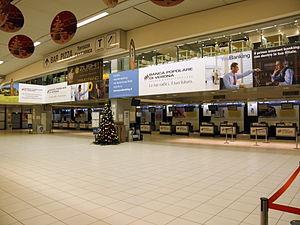
L'aéroport de Vérone, encore appelé aéroport Valerio Catullo Villafranca ou simplement aéroport Vérone-Villafranca Airport, est l'aéroport international qui dessert la région de Vérone.